The Doughnut in Granny's Greenhouse

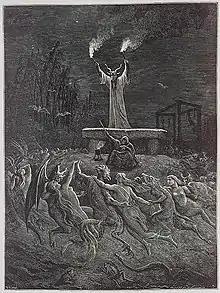
Depiction of the traditional Witches' Sabbath as evoked vividly in the track "Eleven Moustachioed Daughters" (Engraving "La danse du Sabbat", artist Émile Bayard: Illustration from "History of Magic" by Paul Christian, Paris, 1870)

The Doughnut in Granny's Greenhouse is the second album by the British comedy rock group Bonzo Dog Doo-Dah Band. In the United States, it was released as Urban Spaceman and added their U.K. hit single "I'm the Urban Spaceman" to the track listing.